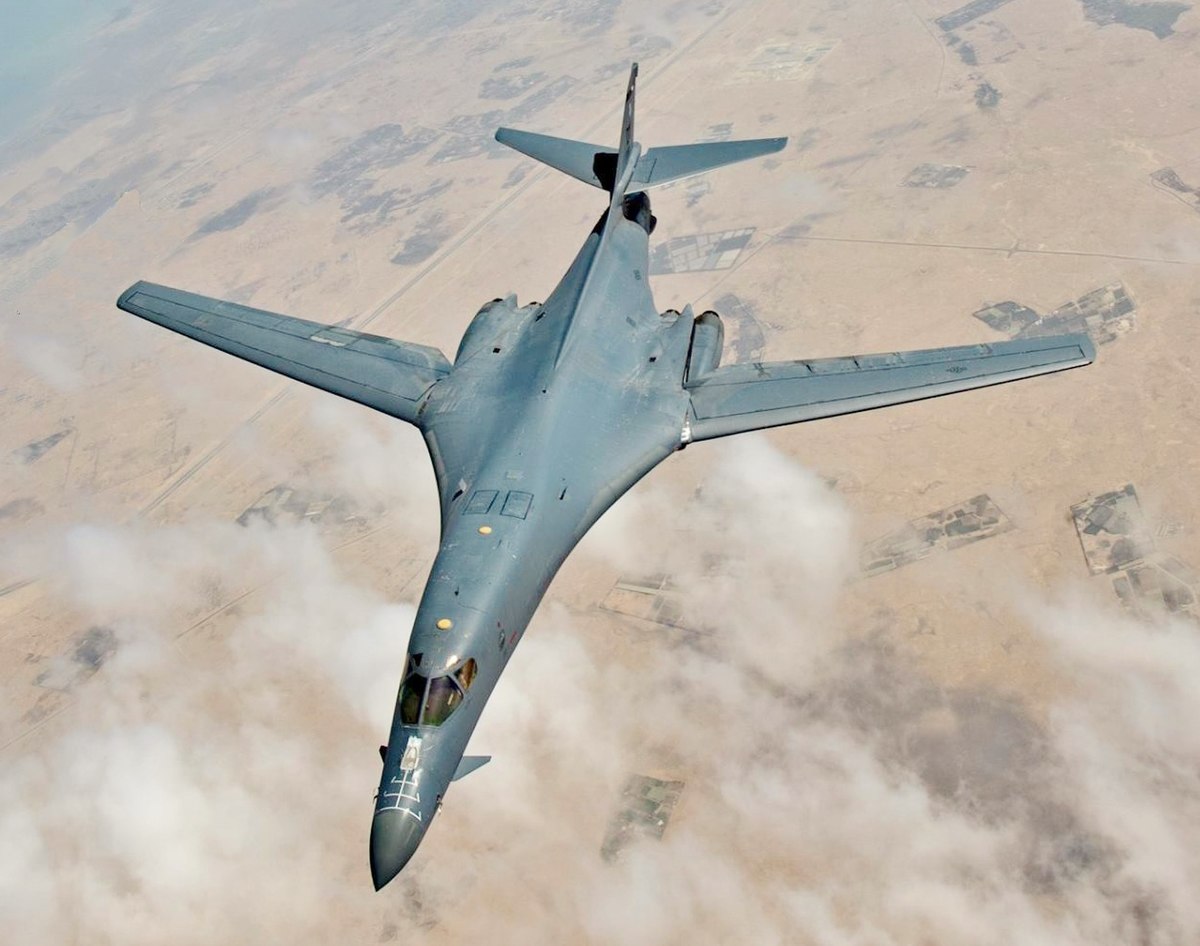
Vehicle type: Planes